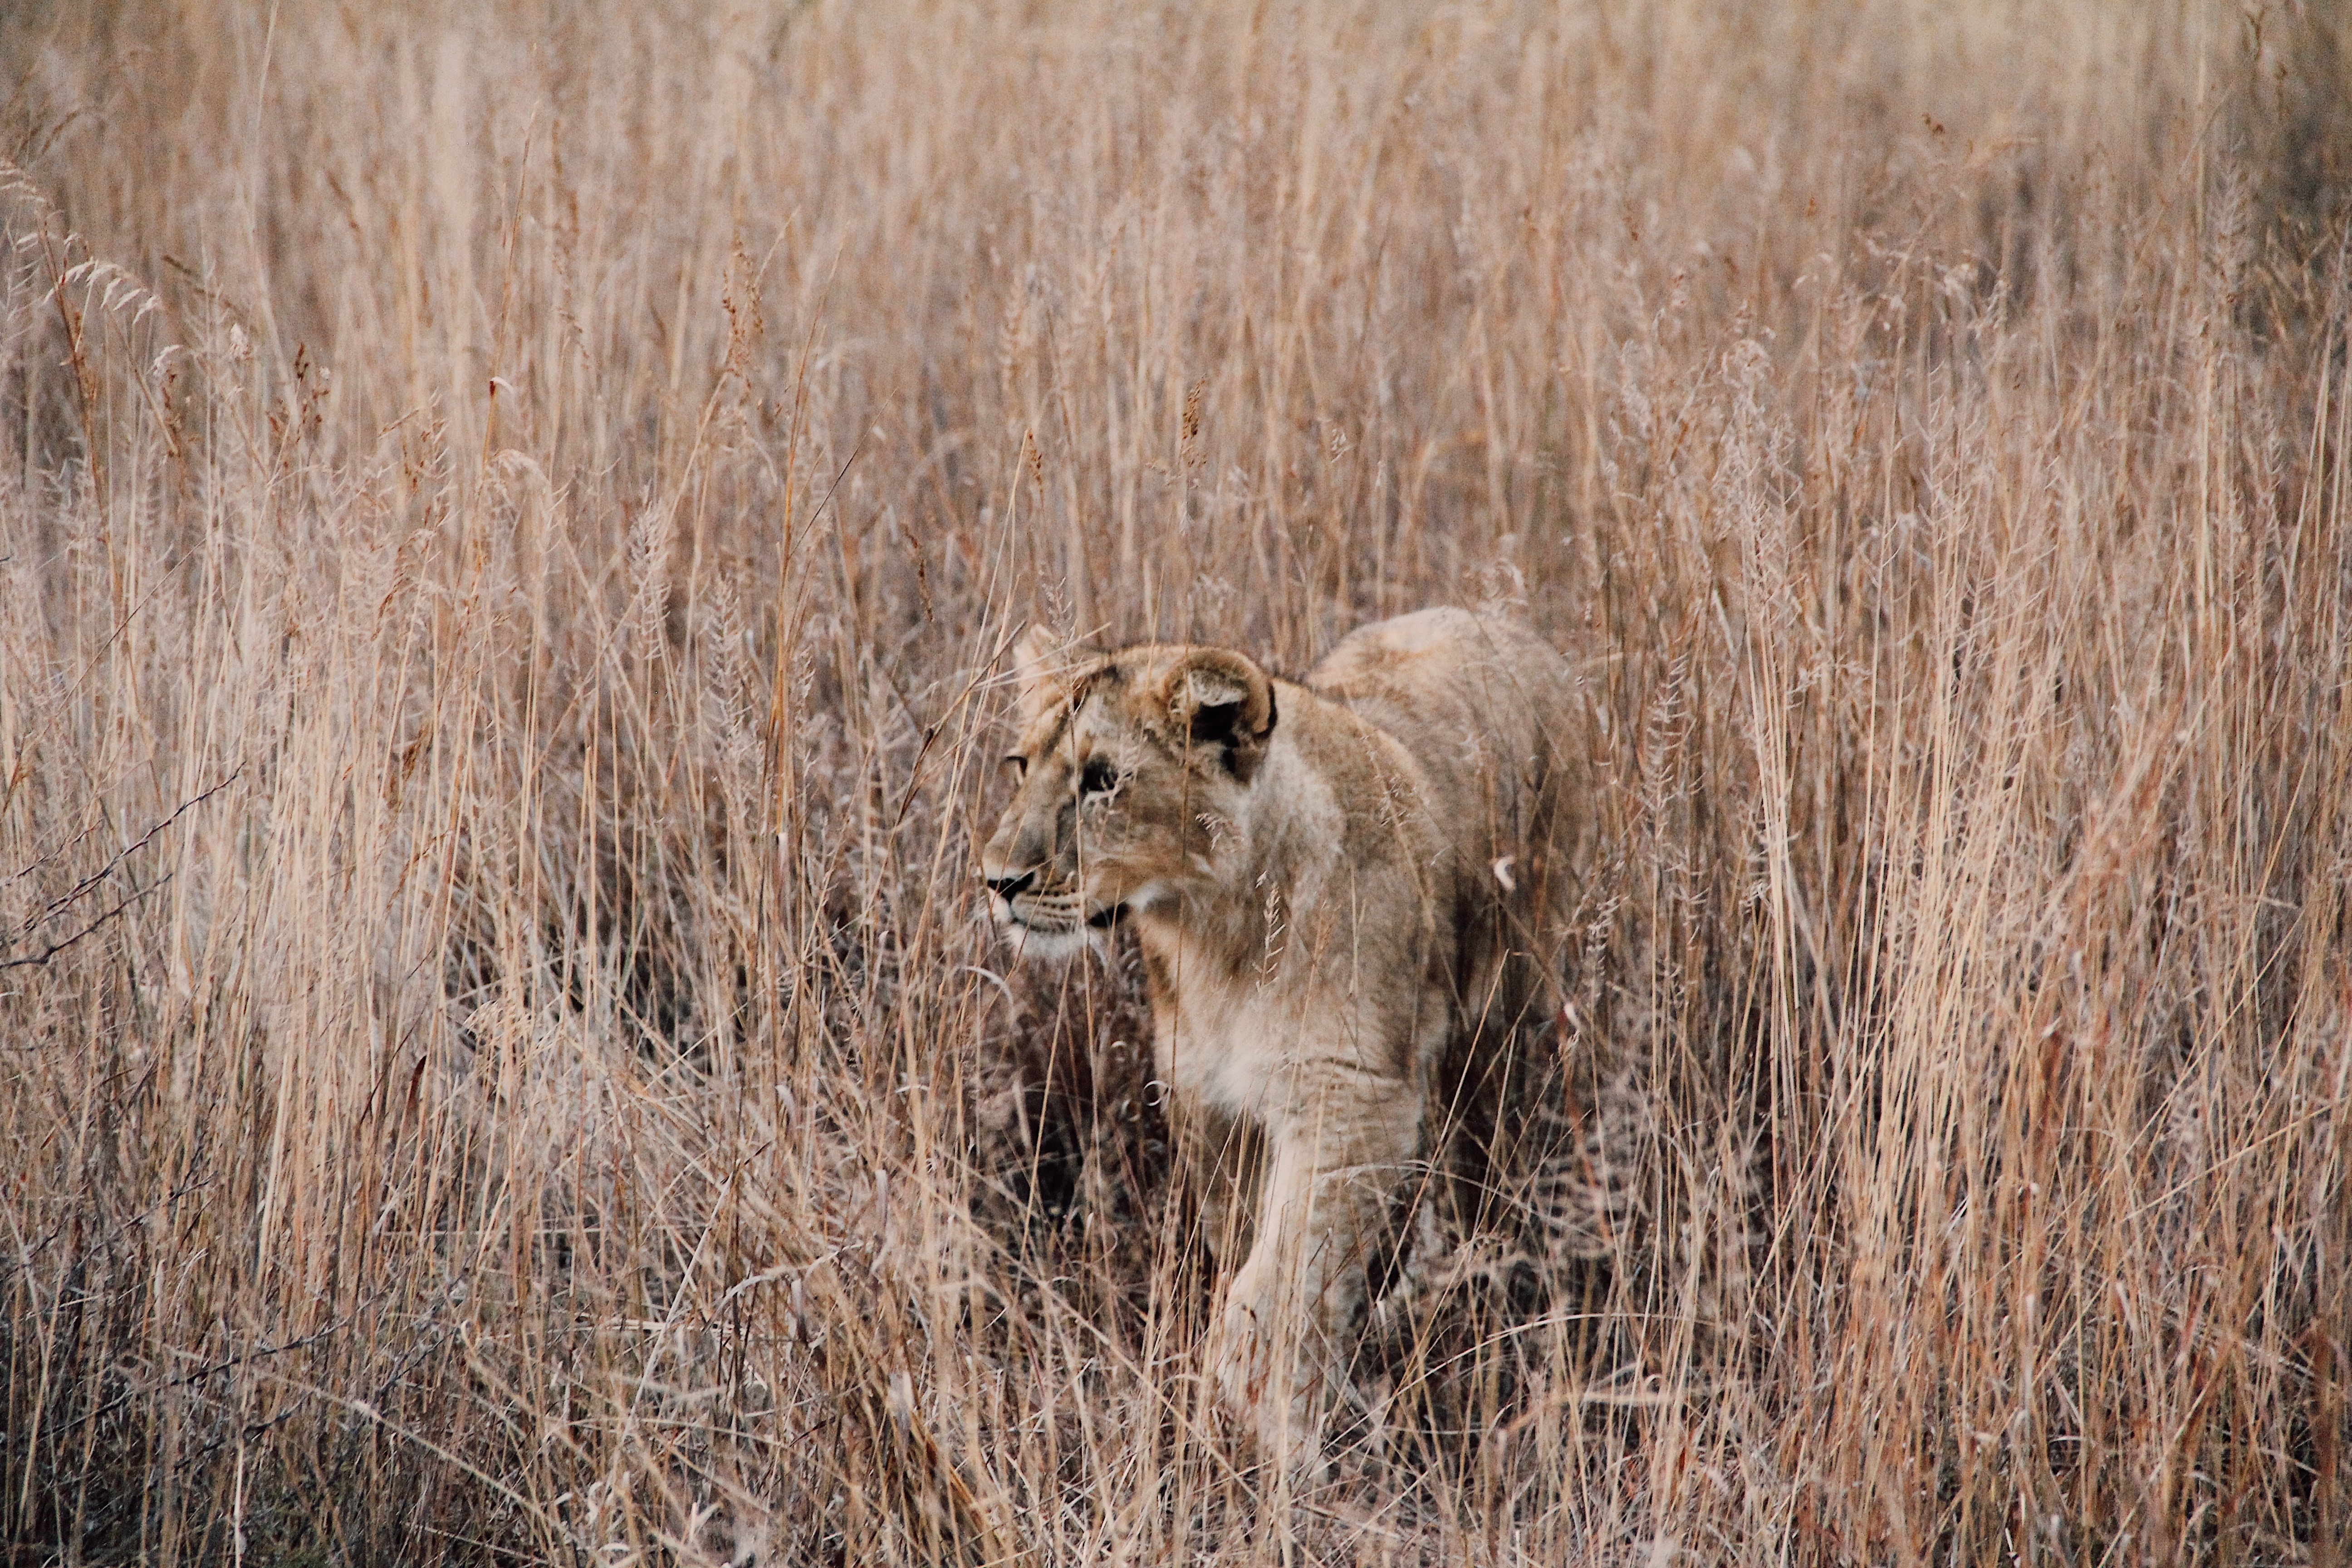
landscape, grass, wilderness, prairie, wildlife, mammal, national park, fauna, savanna, lion, plain, whiskers, snout, grassland, safari, ecosystem, steppe, big cats, ecoregion, masai lion, shrubland, terrestrial animal